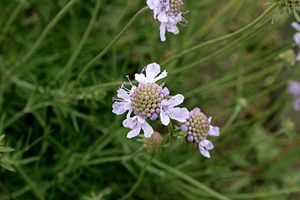
Vellugtende skabiose
Vellugtende Skabiose (Scabiosa canescens): Blomster
Vellugtende skabiose er en 15-25 cm høj urt, der i Danmark vokser på tørre bakker og overdrev. Den ligner dueskabiose, men er mindre med tæt gråfiltede stængler. Blomsterne har kraftig duft.